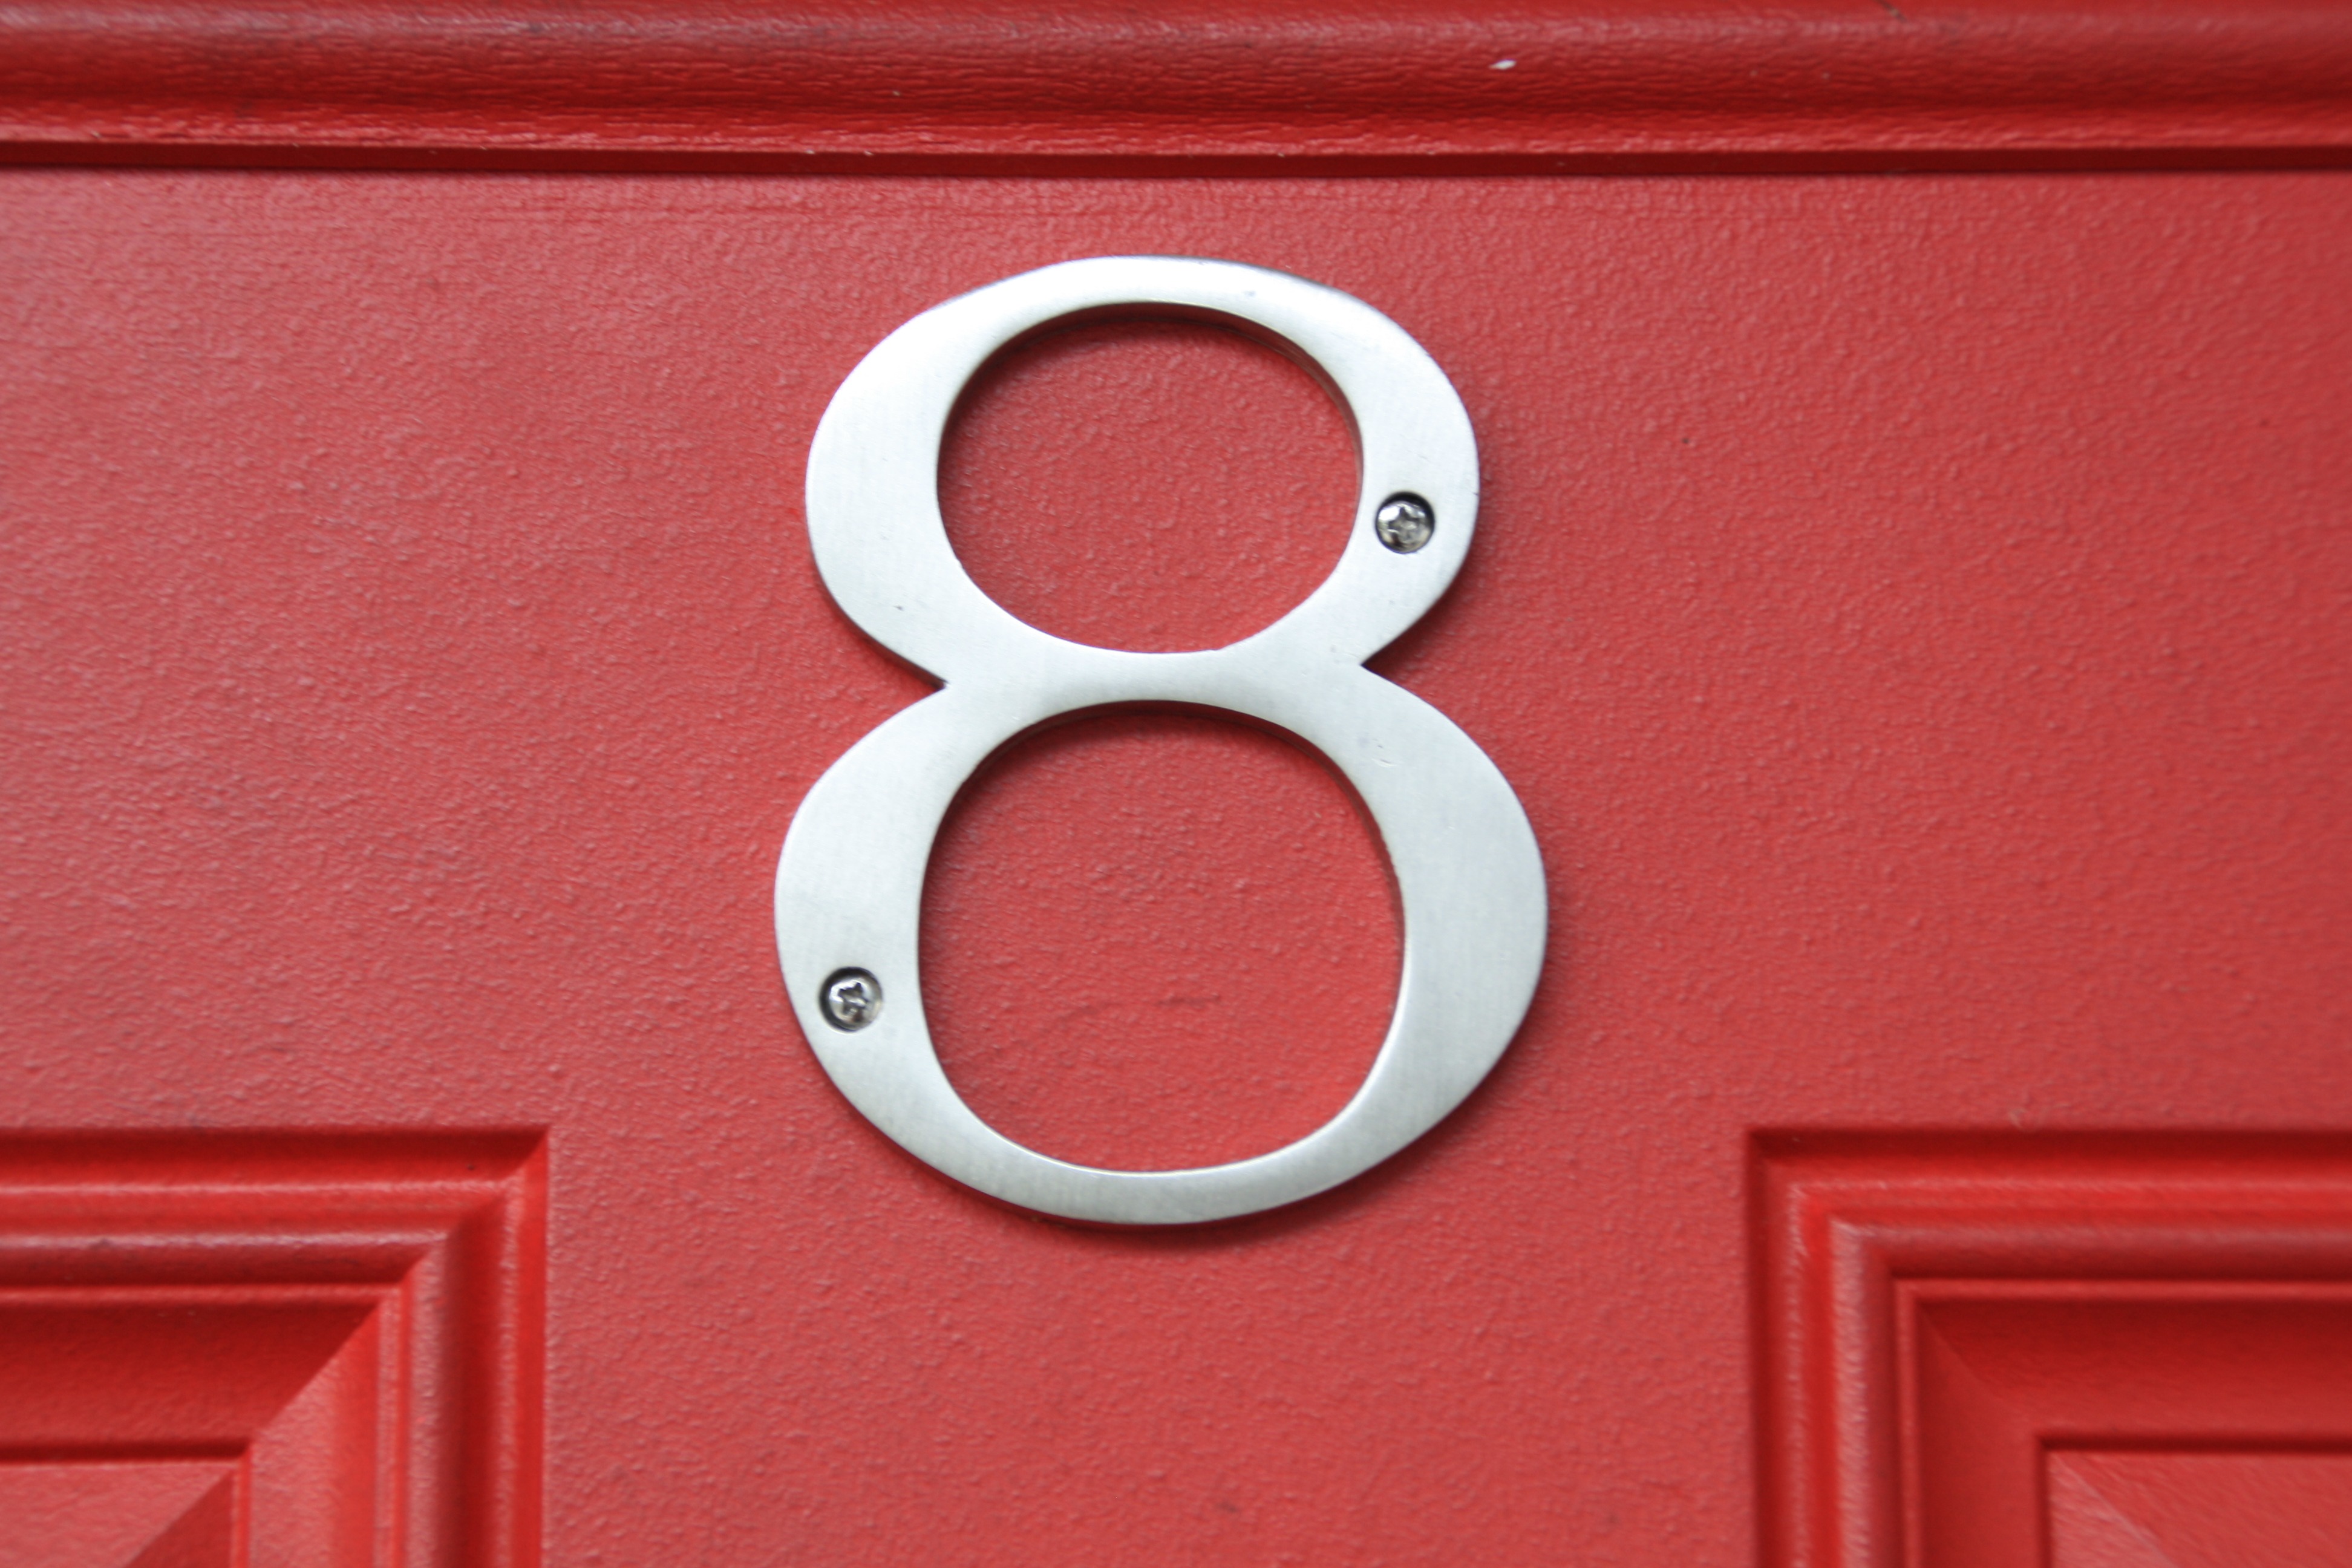
number, home, sign, red, letter, metal, pink, door, circle, close up, numbers, eight, 8, metallic, digit, numeral, fashion accessory, number 8